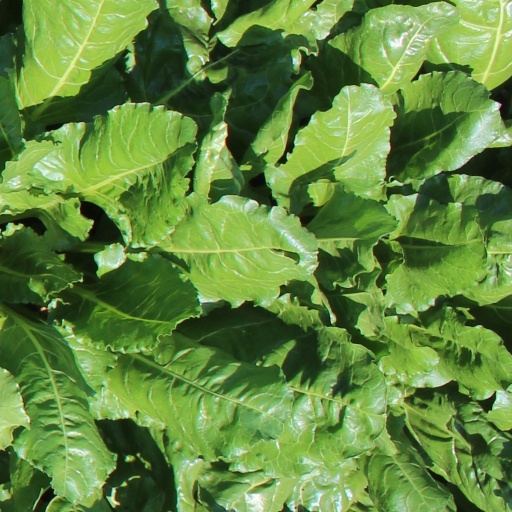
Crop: sugar beet